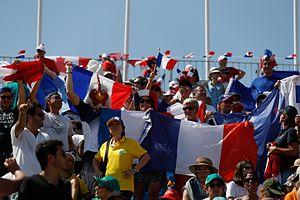
Les épreuves d'équitation aux Jeux olympiques d'été de 2016 à Rio de Janeiro sont le saut d'obstacles, le dressage et le concours complet, disputées à titre individuel et par équipes. Cette édition est marquée par des problèmes sanitaires à un an de la tenue des épreuves, mettant celles-ci en péril.